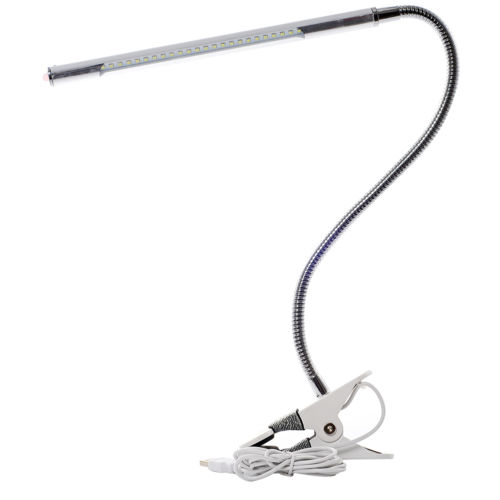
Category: lamp